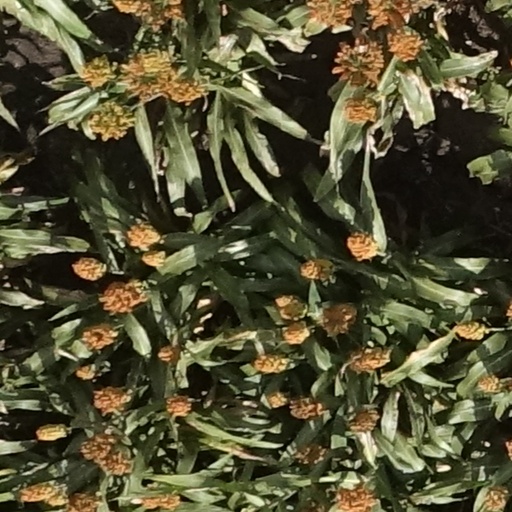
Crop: sorghum